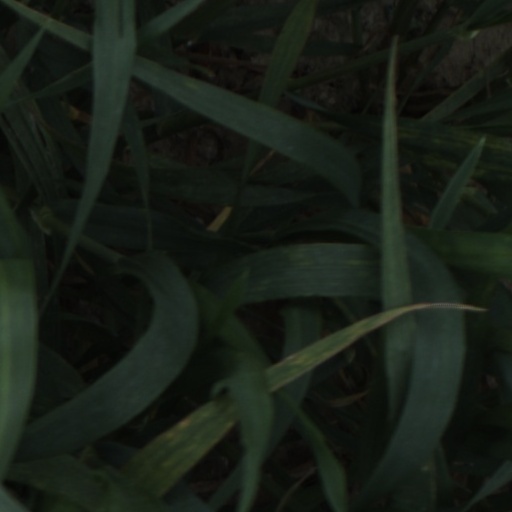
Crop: wheat